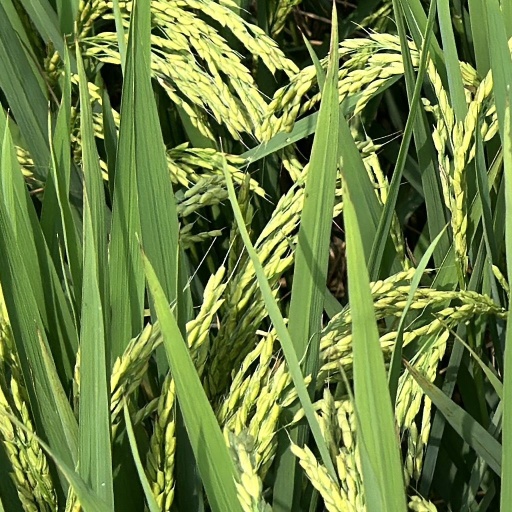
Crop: rice